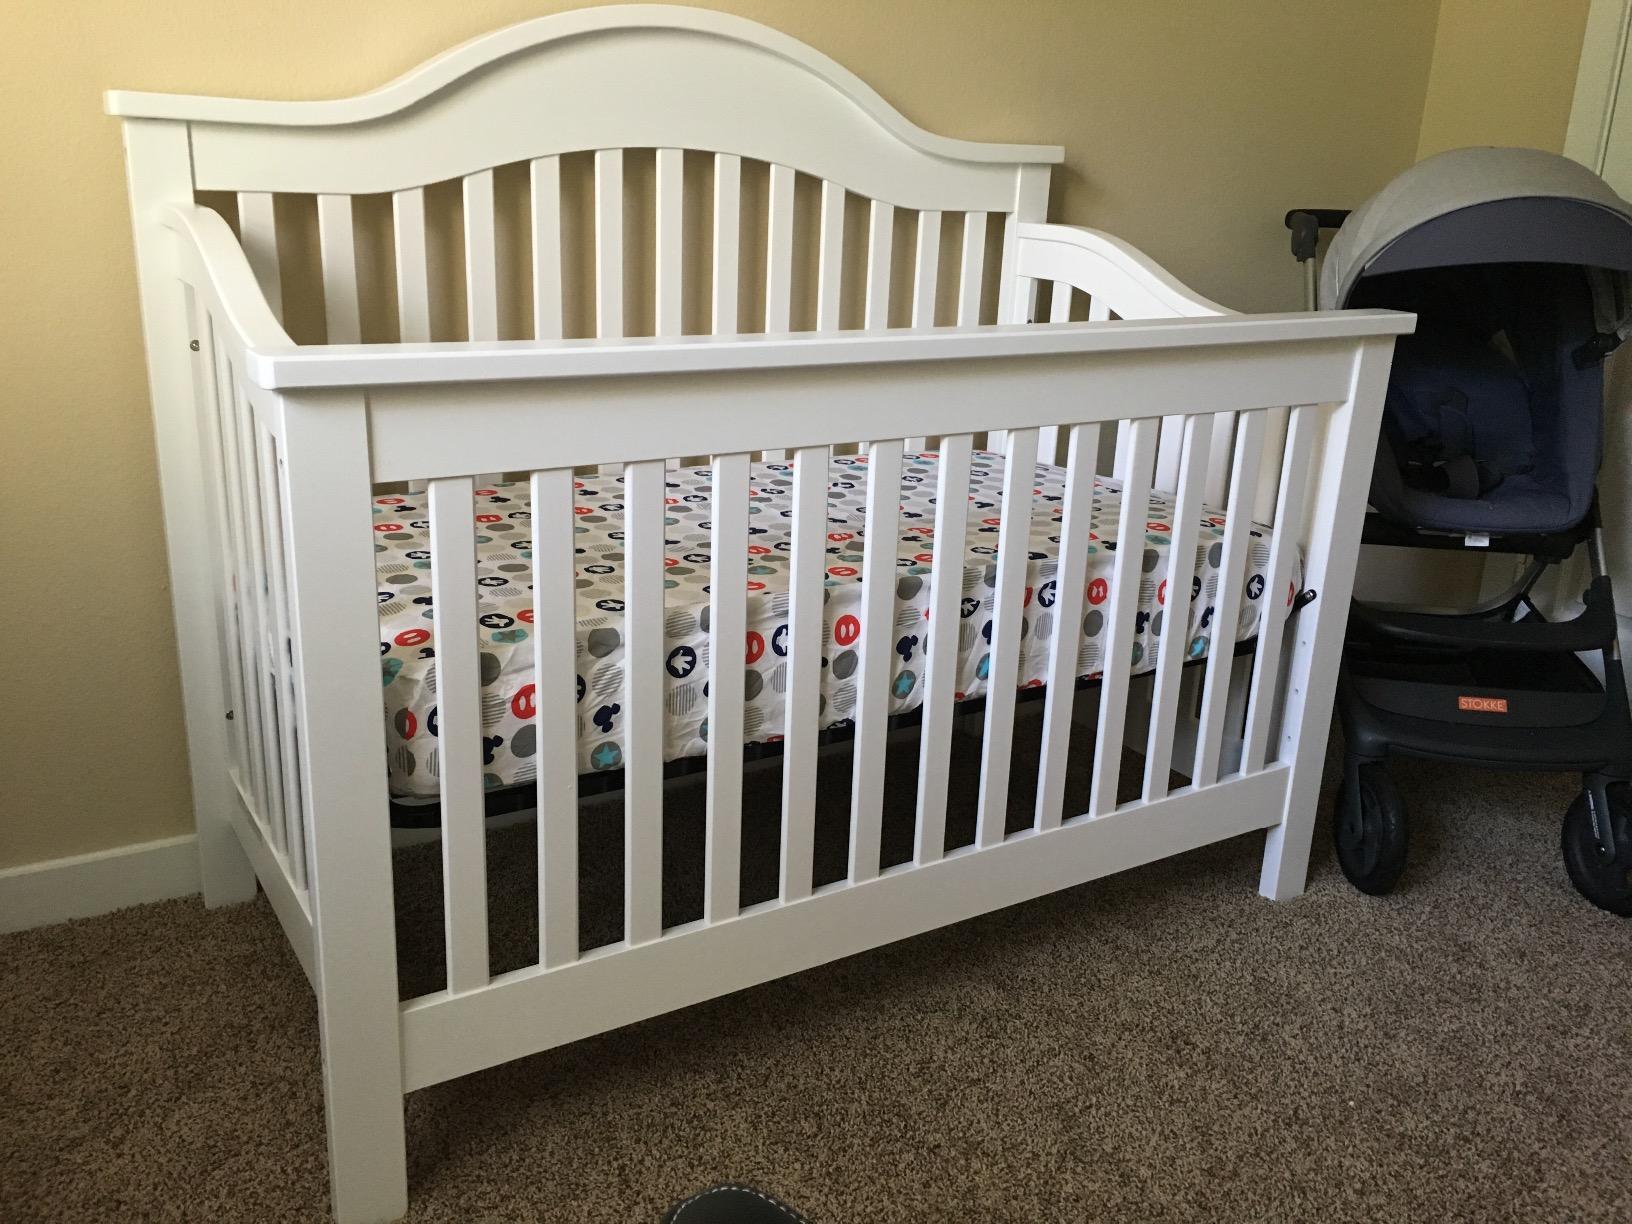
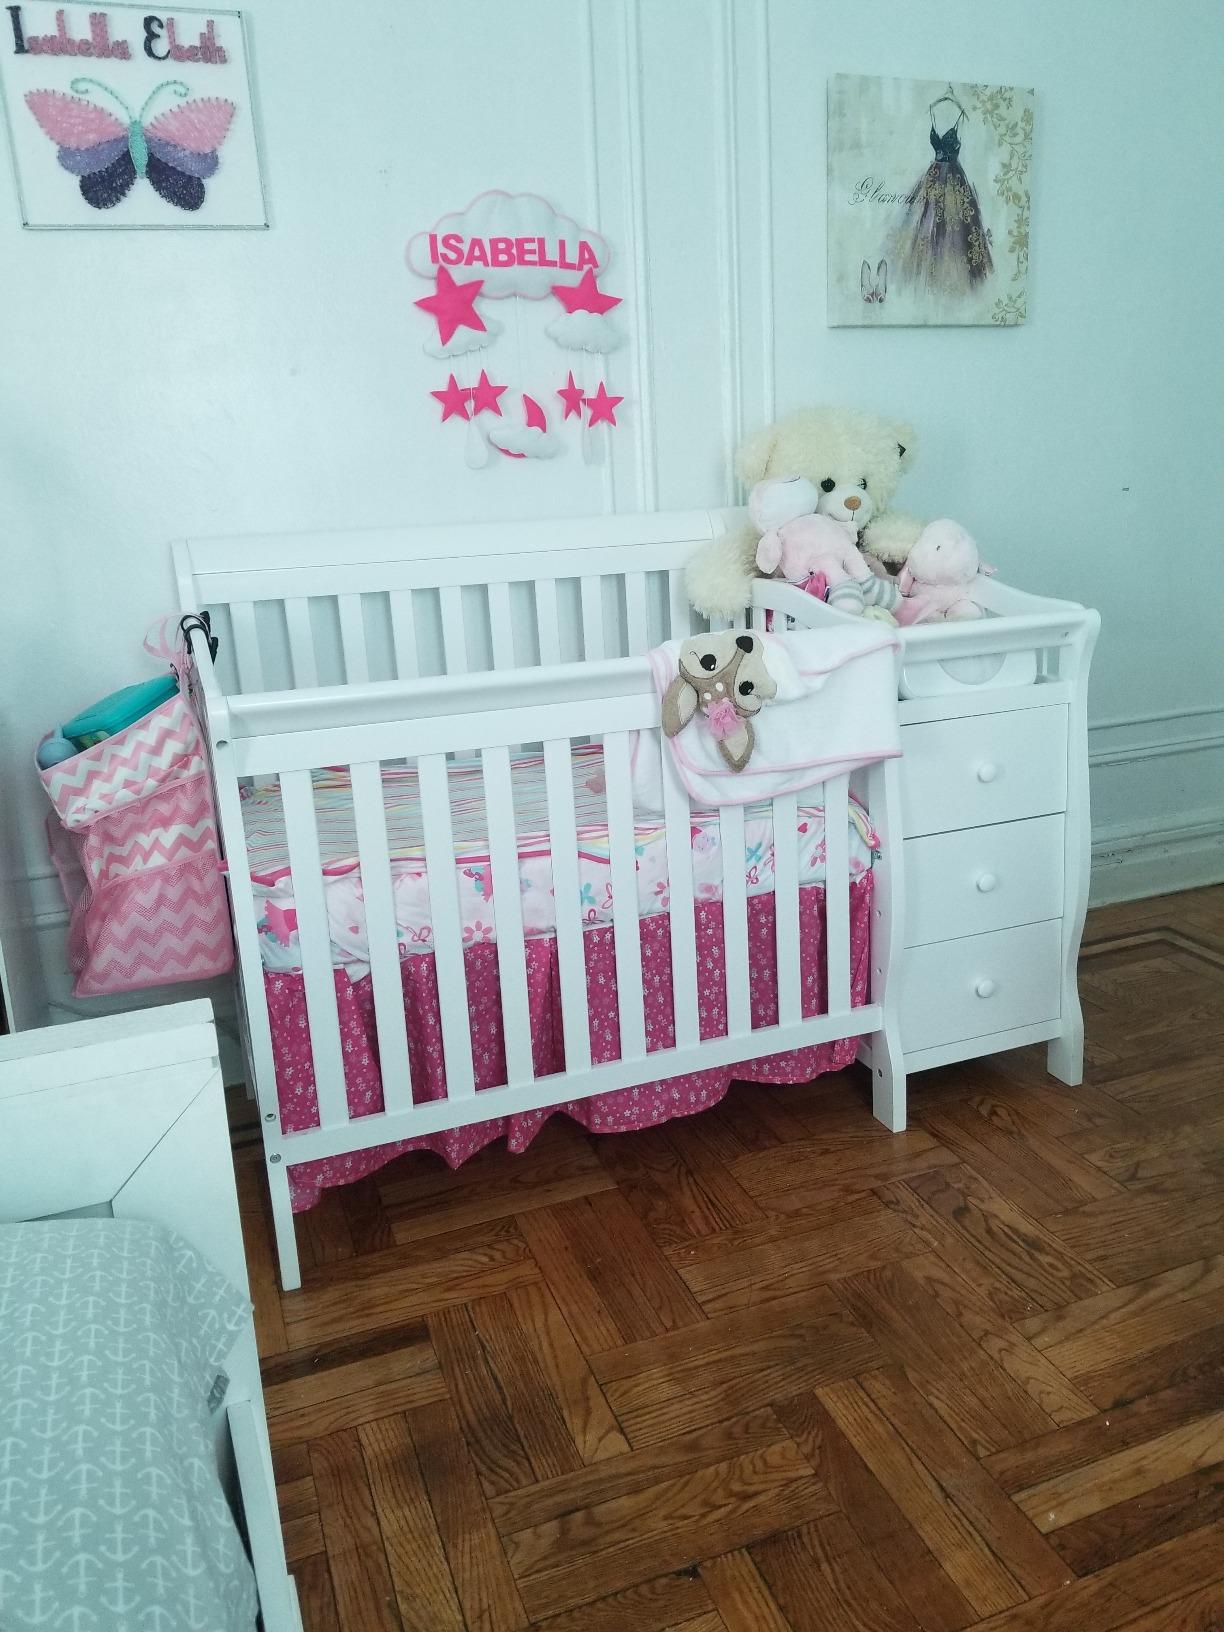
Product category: products_crib
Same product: no